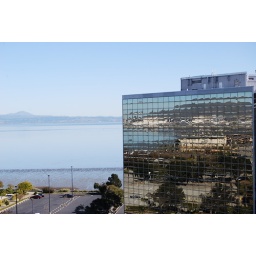
mirror in the sky